LGBTQ rights in Sweden

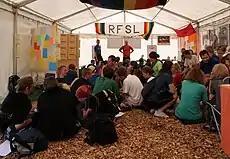
The Swedish Federation for Lesbian, Gay, Bisexual and Transgender Rights (RFSL) holding a seminar in Rinkaby

The Swedish Federation for Lesbian, Gay, Bisexual and Transgender Rights (RFSL; "Riksförbundet för homosexuellas, bisexuellas, transpersoners och queeras rättigheter"), one of the world's oldest LGBTQ organizations, originated in October 1950 as a Swedish branch of the Danish Federation of 1948. In April 1952, RFSL adopted its current name and declared itself as an independent organization. In 2009, it had 28 branches throughout Sweden, from Piteå in the north to Malmö in the south, with over 6,000 members.